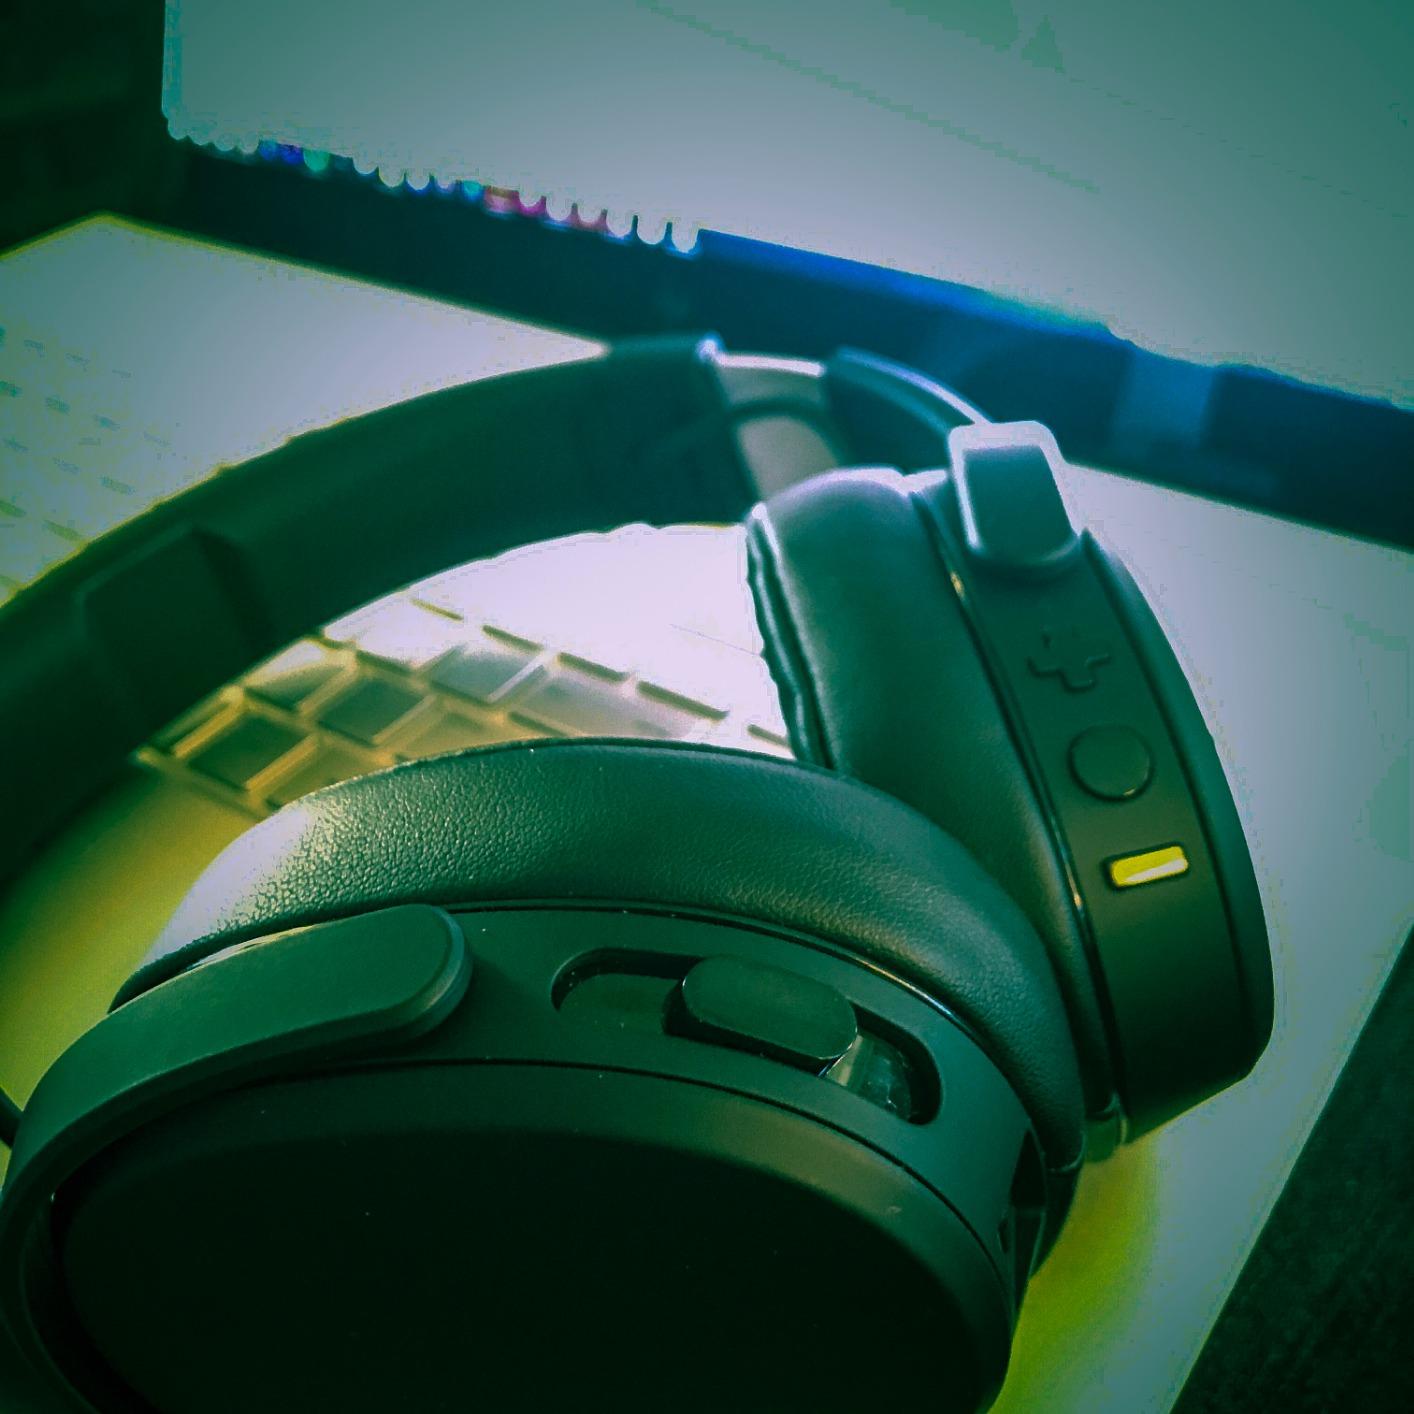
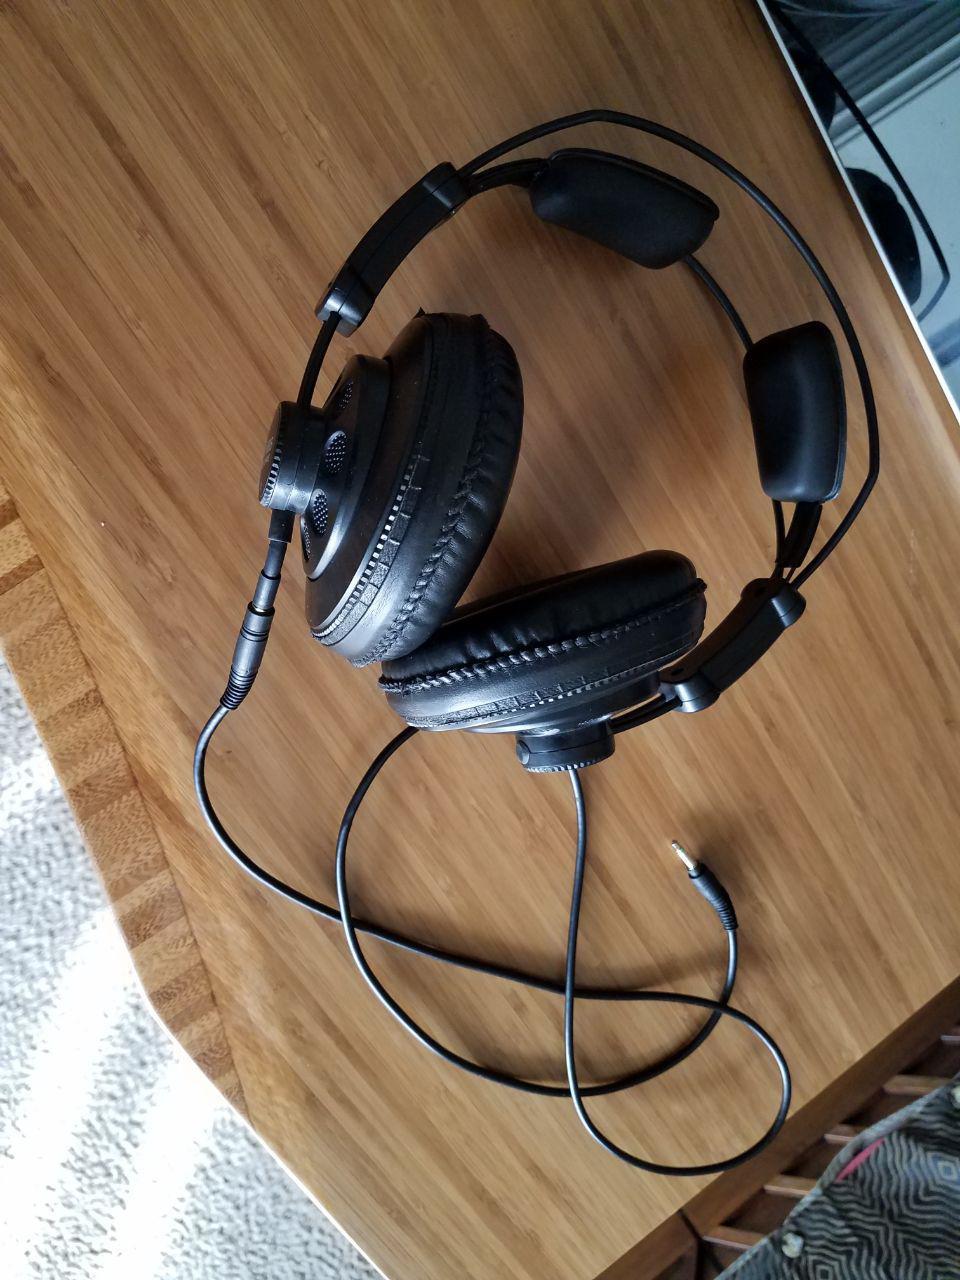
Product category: headphones
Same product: no